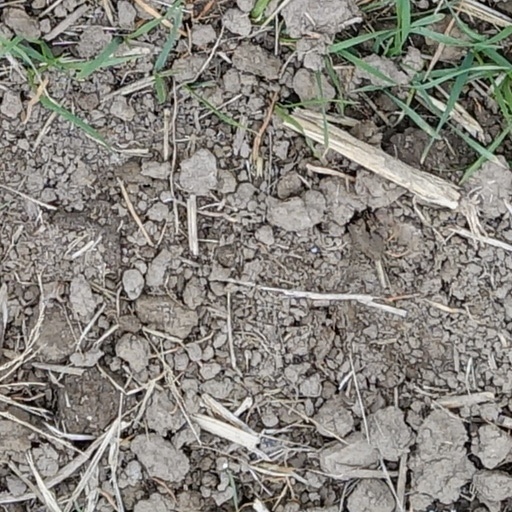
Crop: wheat